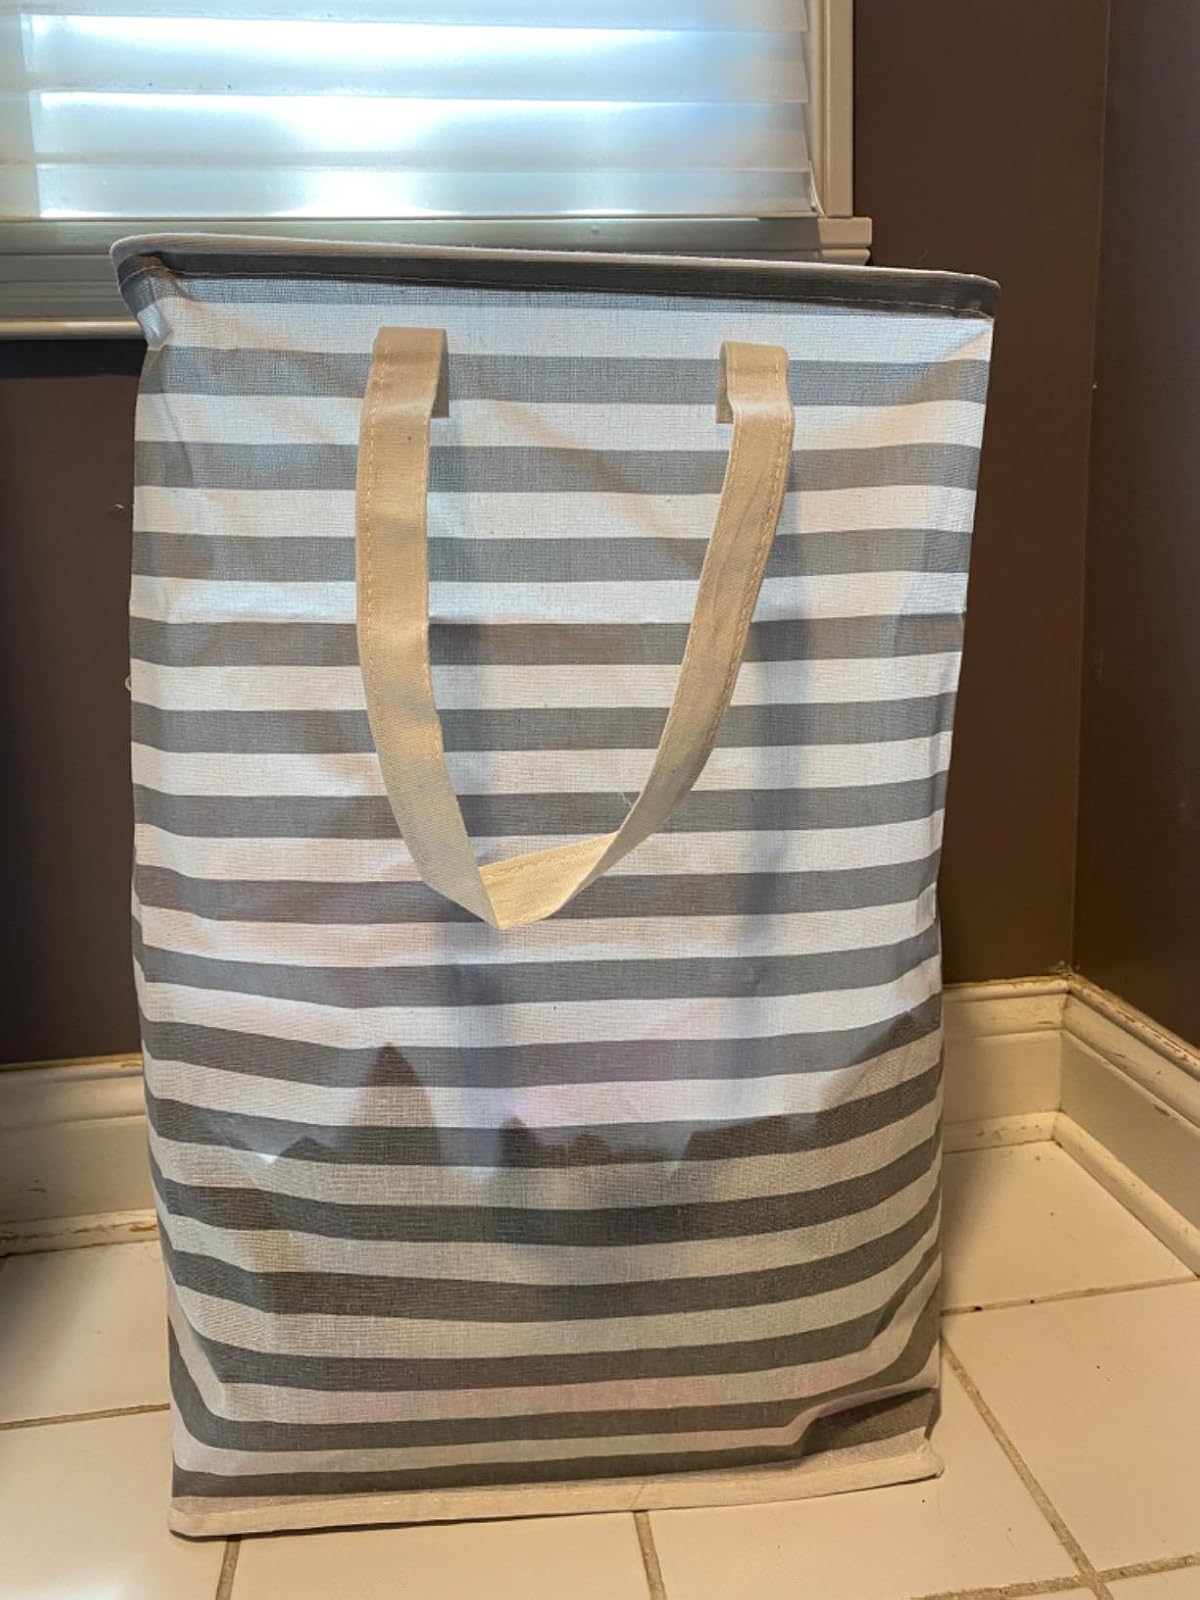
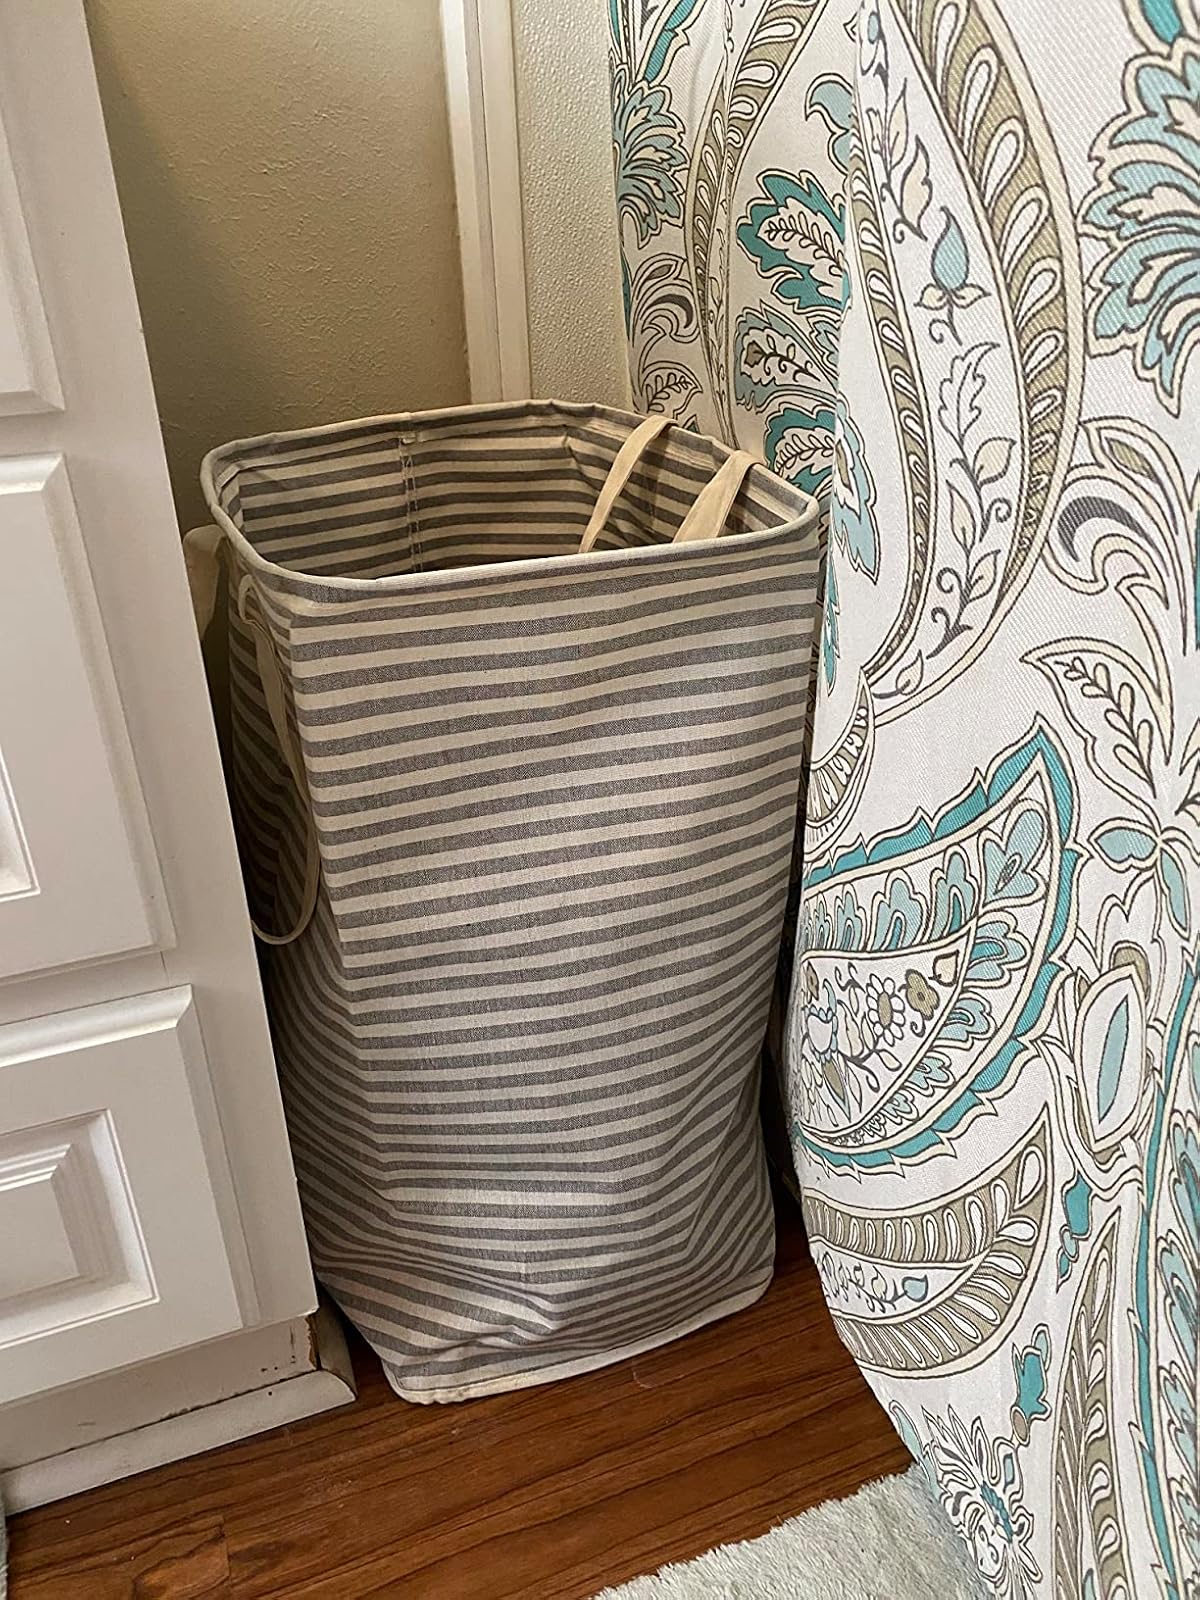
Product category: items_hamper
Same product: no